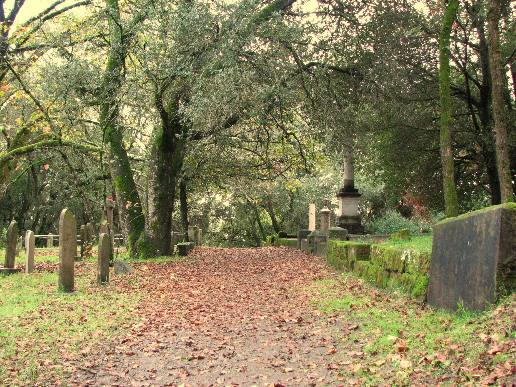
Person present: No